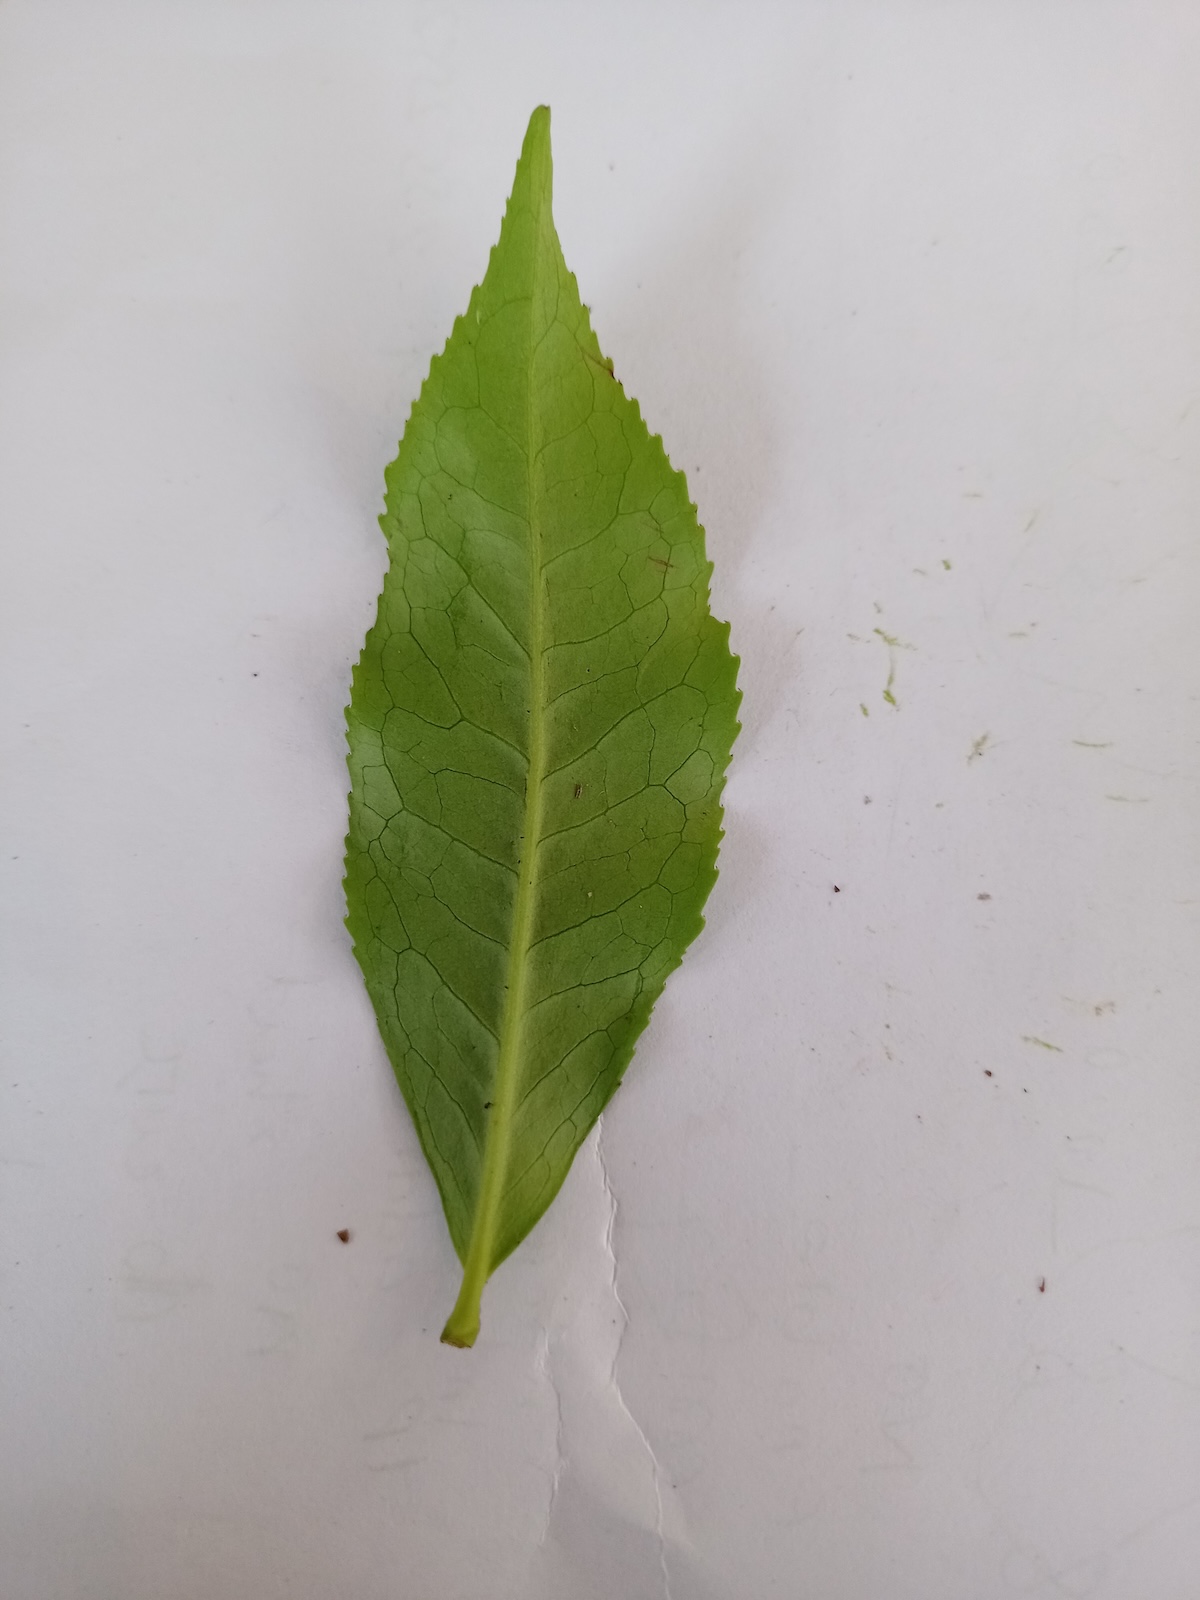
Label: Healthy leaf